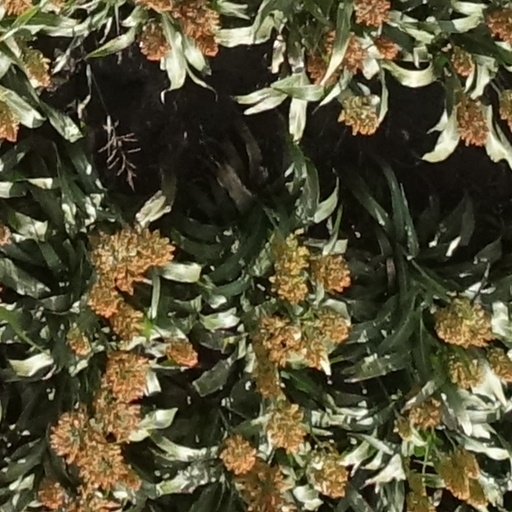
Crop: sorghum